Red-billed teal

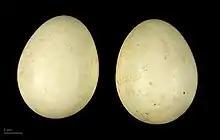
"Anas erythrorhyncha" – MHNT

The red-billed teal or red-billed duck (Anas erythrorhyncha) is a dabbling duck which is an abundant resident breeder in southern and eastern Africa typically south of 10° S. This duck is not migratory, but will fly great distances to find suitable waters. It is highly gregarious outside the breeding season and forms large flocks.